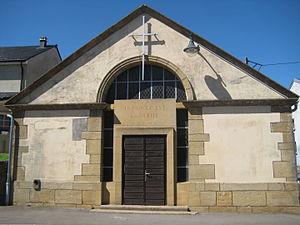
Aumetz est une commune française située dans le département de la Moselle, en région Grand Est.
Inventaire du patrimoine protestant de Lorraine classé par département et par lettre alphabétique de communes.